Esther Littlefield

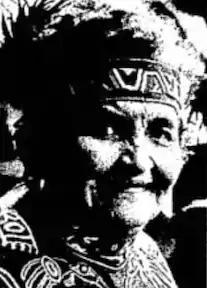
Esther Littlefield, from a 1982 newspaper

Esther Kasakan Littlefield (April 29, 1906 – June 17, 1997), also called Aan-woogeex', was a Tlingit artist who made blankets and ceremonial regalia including button blankets. She was awarded the National Heritage Fellowship in 1991.